Esselte Leitz GmbH & Co KG

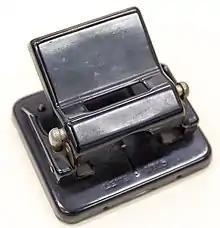
Hole punch from Leitz, currently at the Museum Europäischer Kulturen, Berlin

The LEITZ ACCO Brands GmbH & Co KG, also Leitz, is a German manufacturer of office products. The company, which is headquartered in Stuttgart, is owned by Esselte since 1998, who in turn were acquired by ACCO Brands in 2017. Today the brand Leitz is used by ACCO Brands mainly for filing and workspace products.